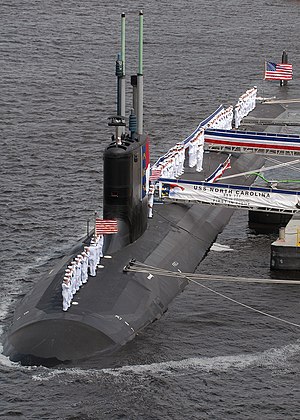
Virginia-klassen
USS North Carolina (SSN-777) under første kommandohejsning
USS North Carolina (SSN-777) under første kommandohejsning
Virginia-klassen er en klasse af angrebsubåde bygget til US Navy. Klassen er designet til et bredt spektrum af operationer, både kystnært samt på åbent hav. Designet til at være et billigere alternativ til Seawolf-klassen, der var designet under den kolde krig. De skal løbende erstatte den efterhånden aldrende Los Angeles-klasse.